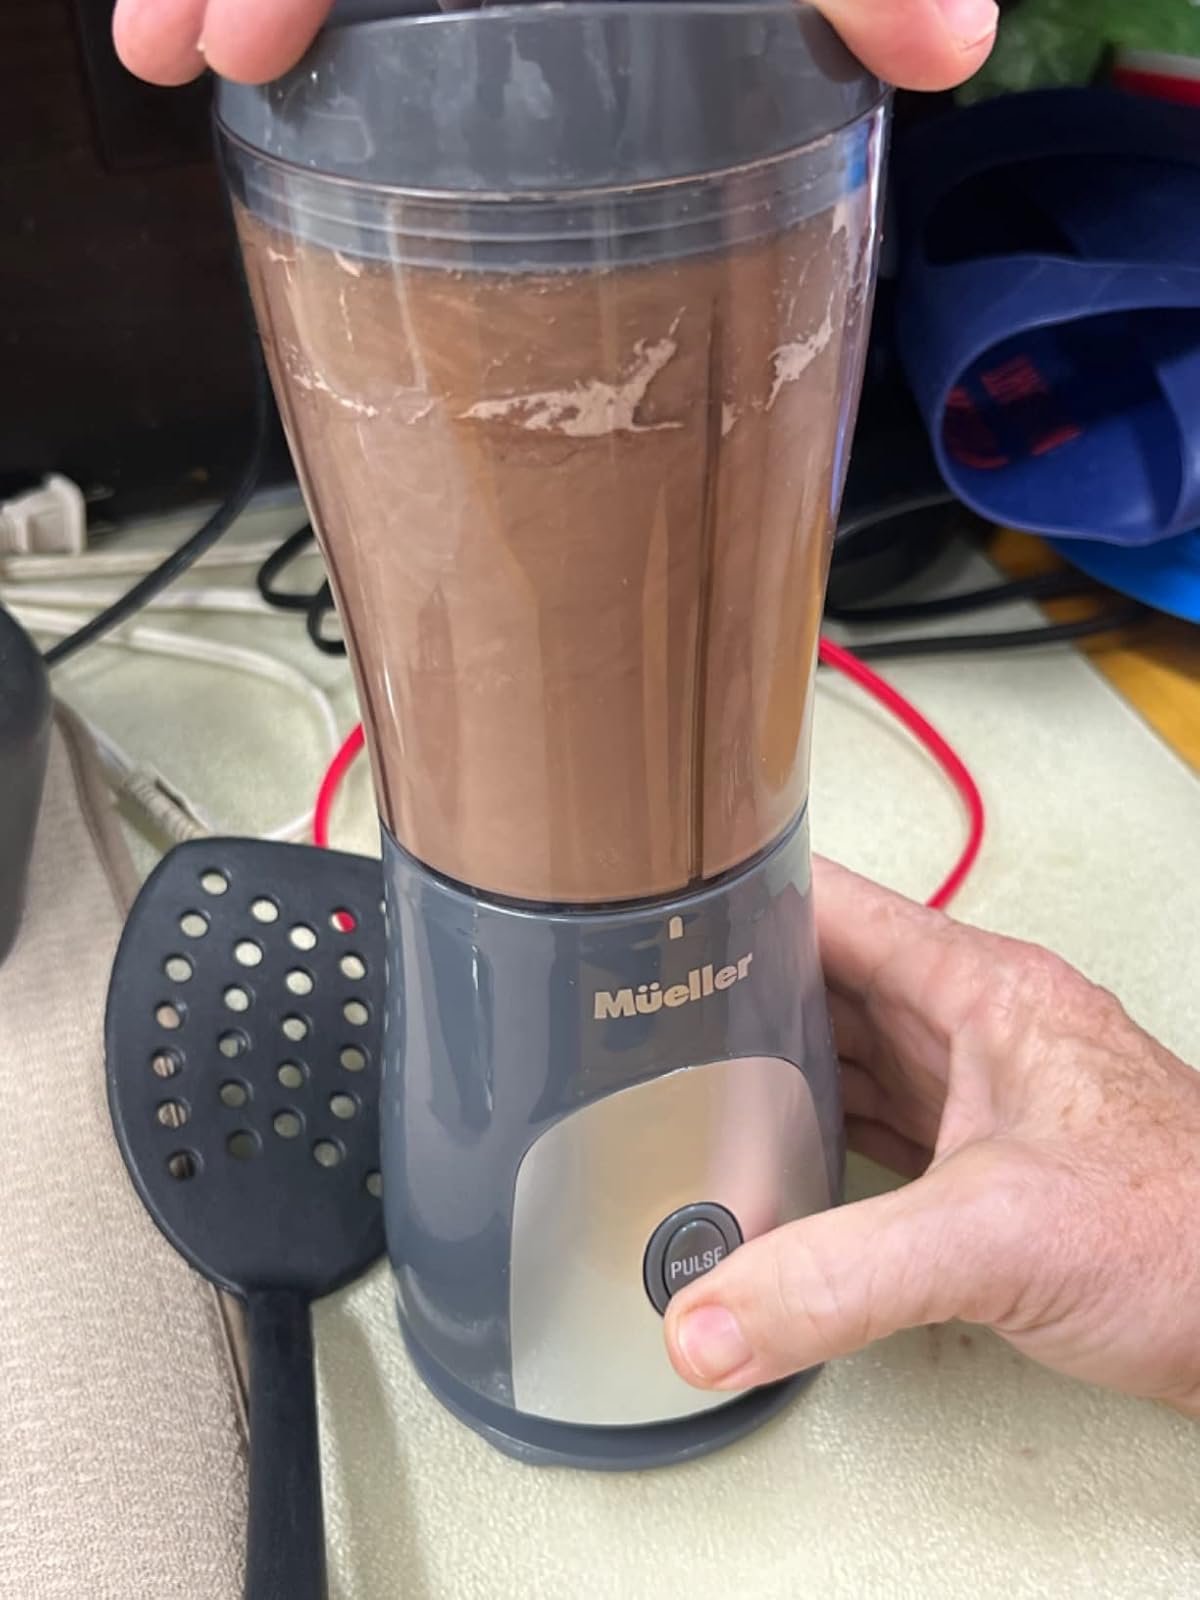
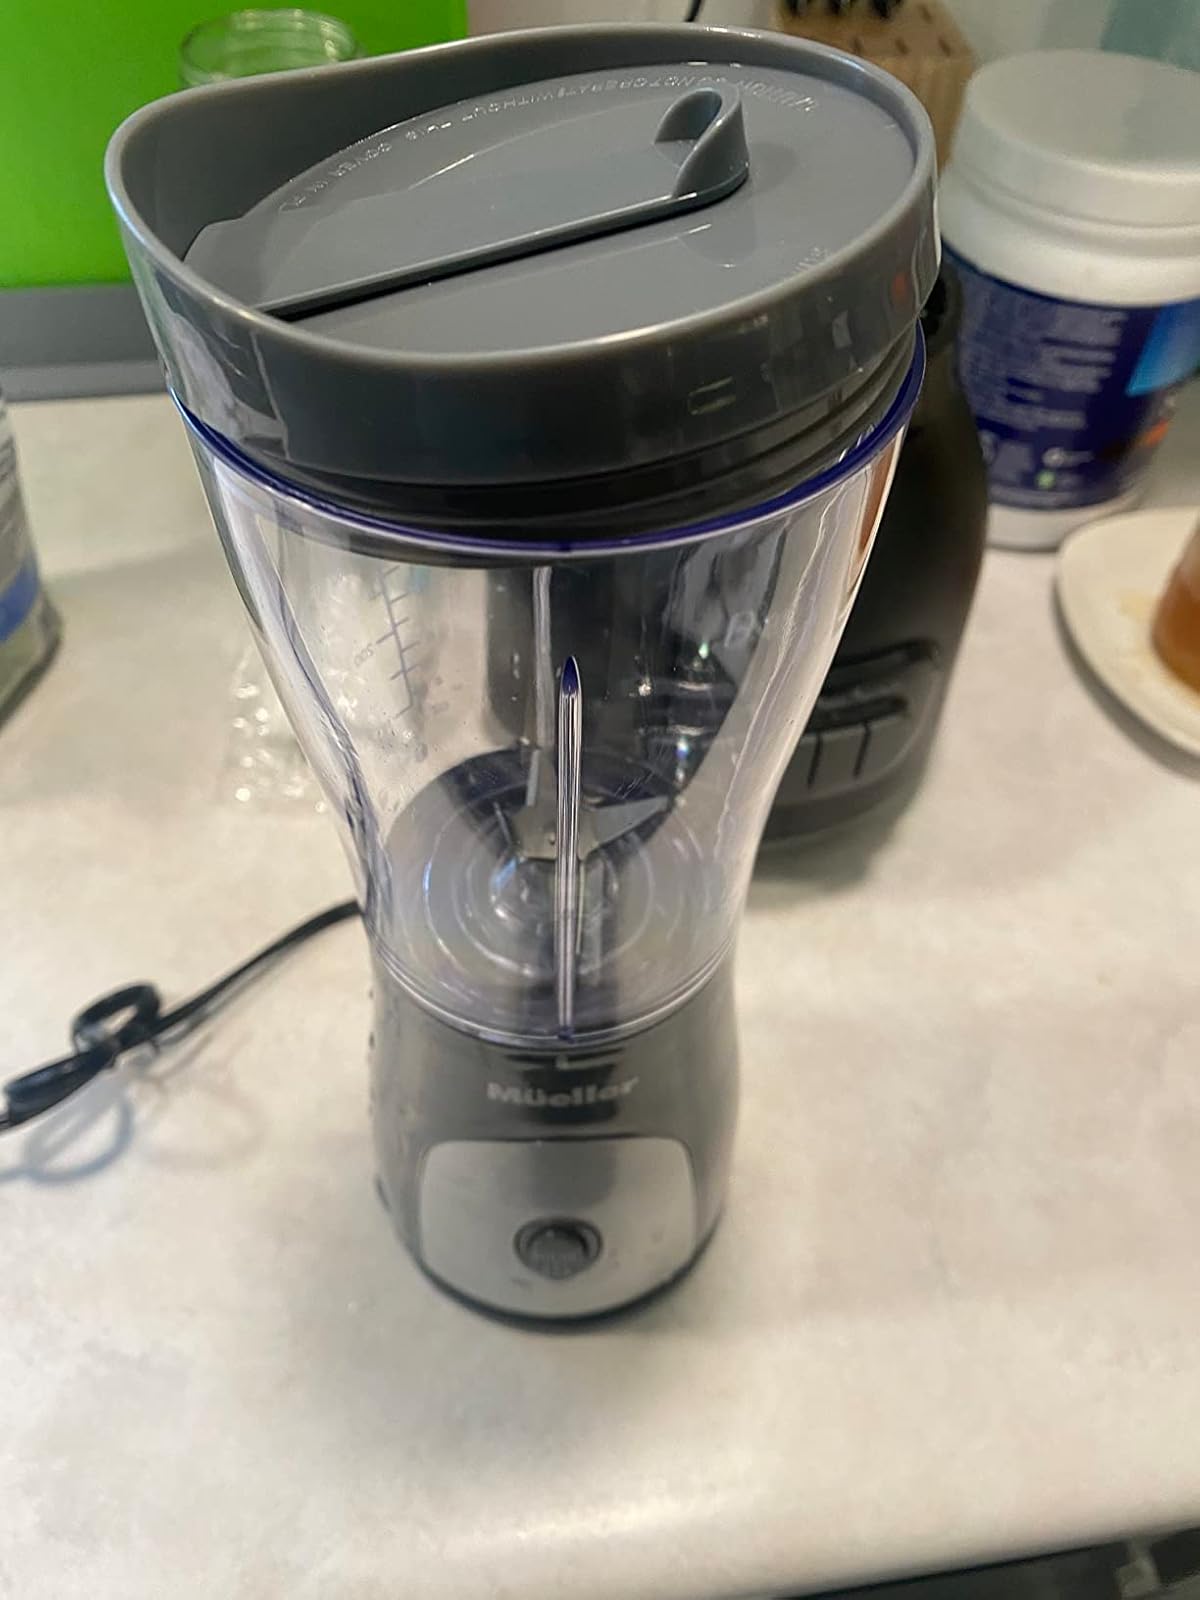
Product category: items_blender
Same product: yes